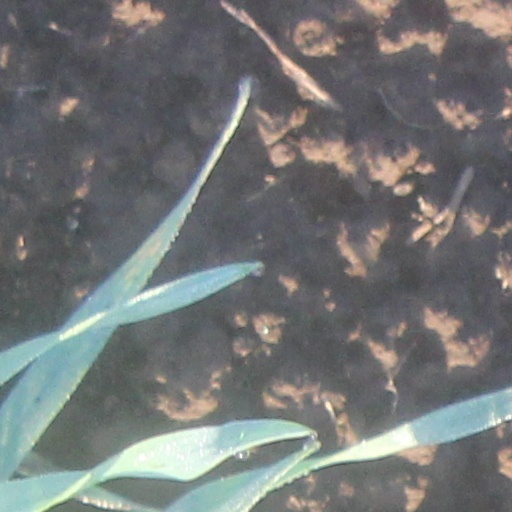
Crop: wheat